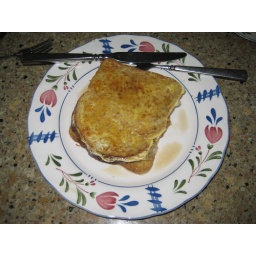
Saturday:8:30am wake up to munchkins crawling all over me8:45am ate french toast9:00am locked the door and went back to bed